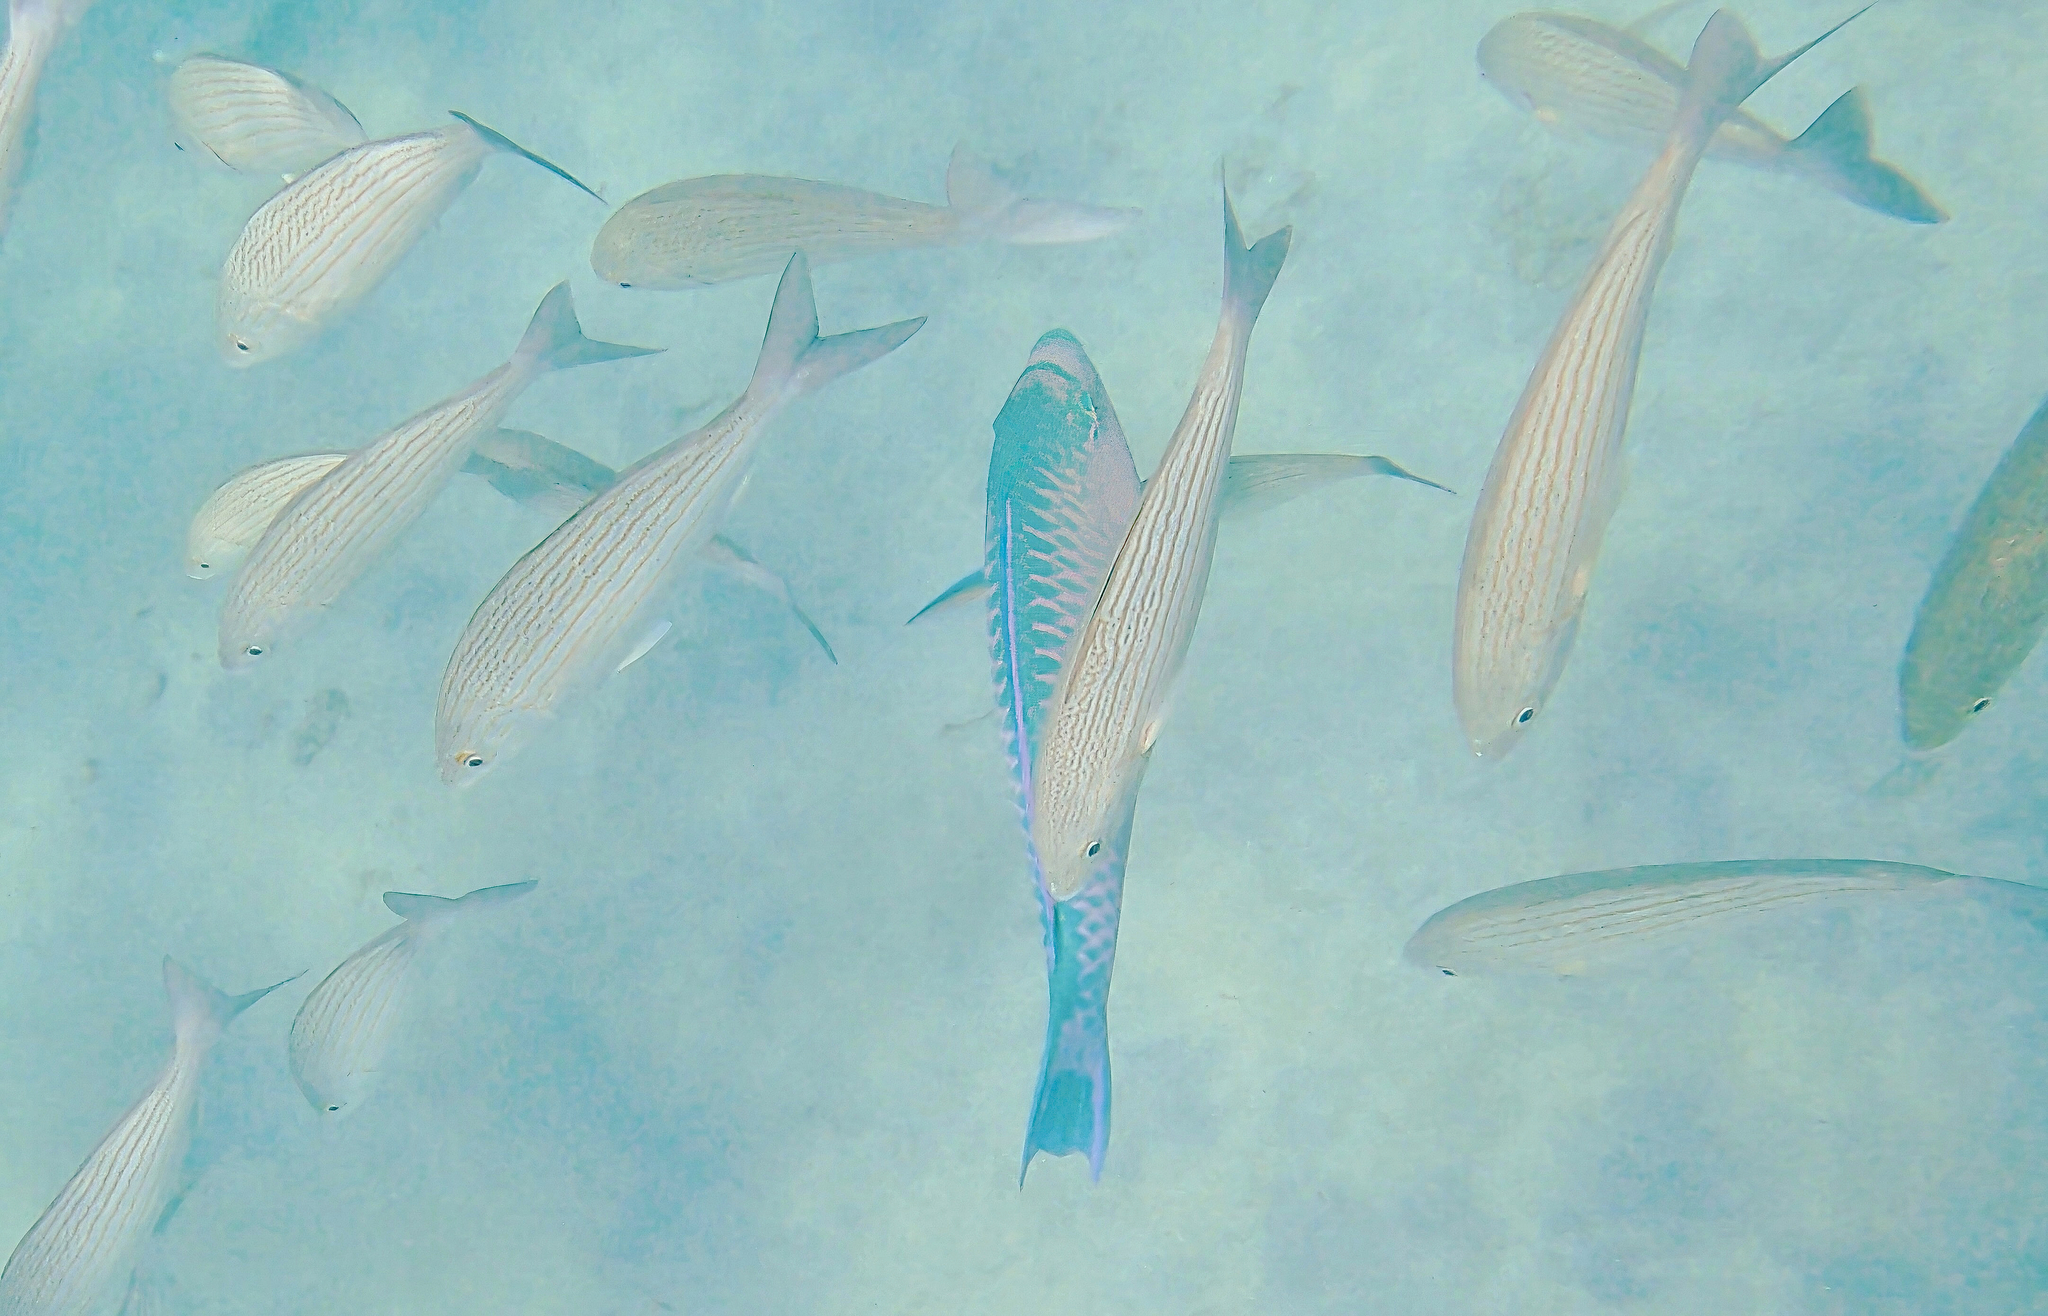
Scarus ghobban (Blue-barred Parrotfish)